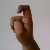
The image shows a hand gesture representing the letter 'X' in Indian Sign Language.